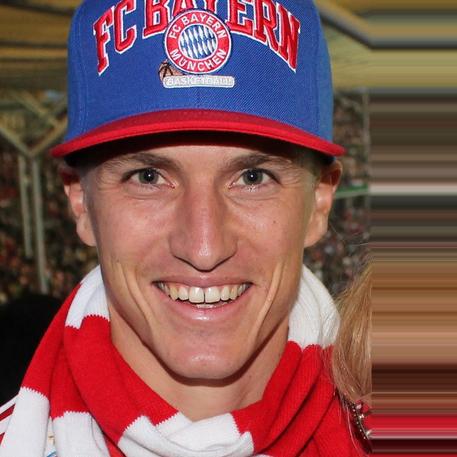
Age: 30